Describe the emotion expressed in this image:  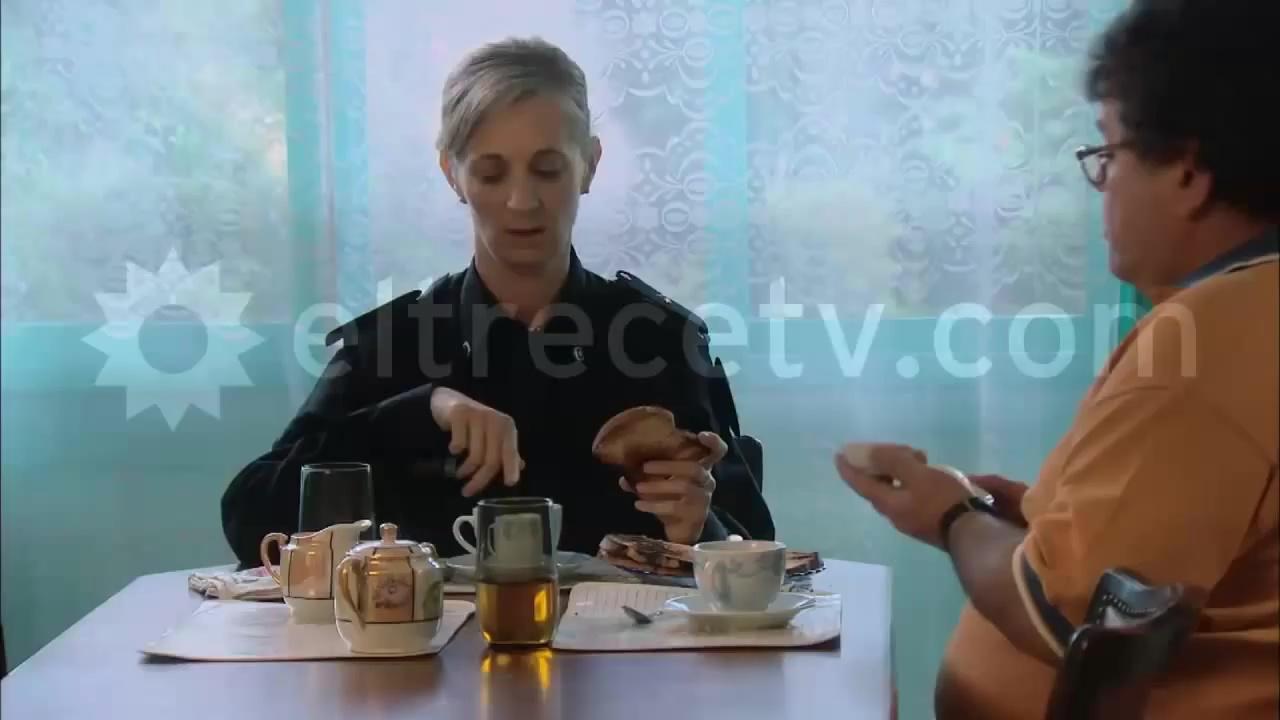
This person displays Suffering, valence and arousal with low intensity.